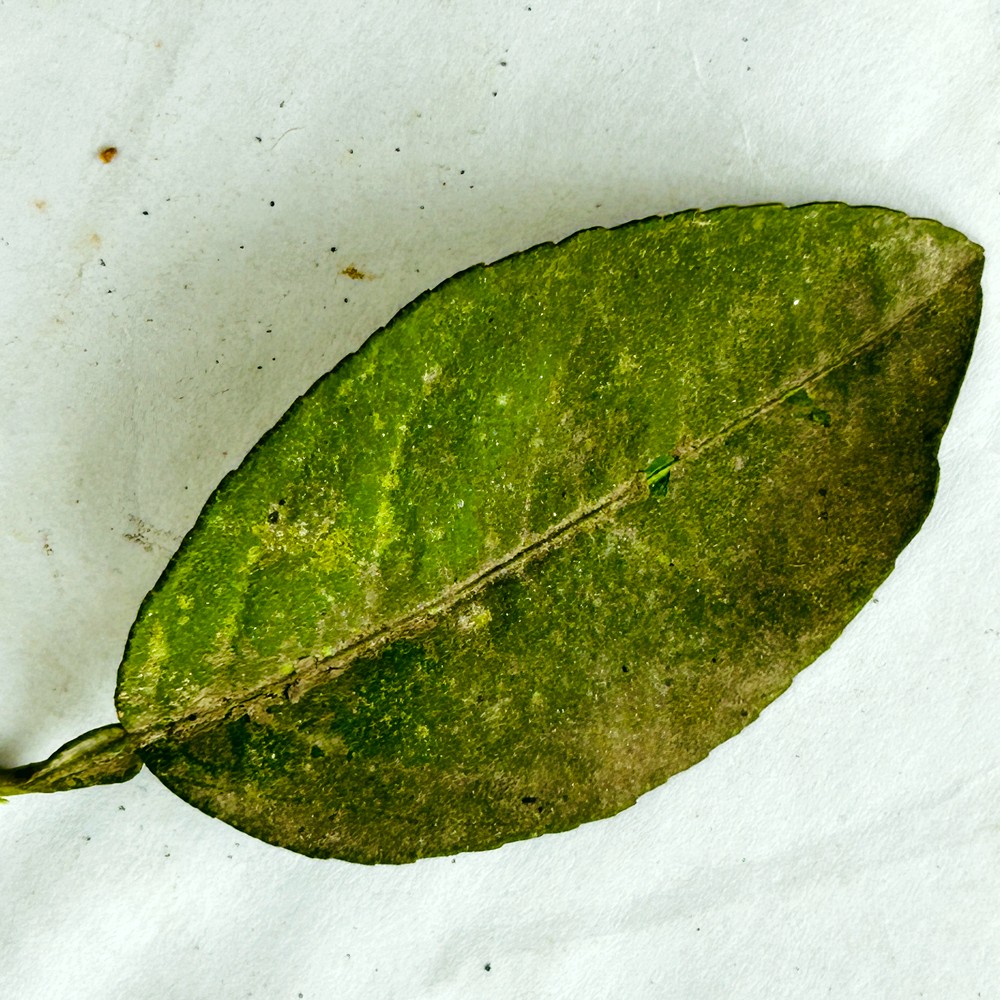
Label: Sooty Mould